Grace Annie Lockhart

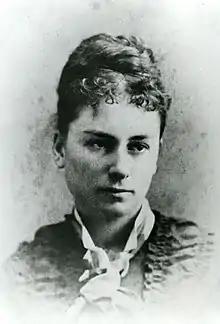

Grace Annie Lockhart (22 February 1855 – 18 May 1916) was the first woman in the British Empire to receive a Bachelor's degree. She formally enrolled in Mount Allison University in Sackville, New Brunswick, Canada in 1874 and graduated with a degree of Bachelor of Science and English Literature on 25 May 1875. After graduation, she spent six years teaching in Saint John, New Brunswick and also at Mount A's Ladies College.